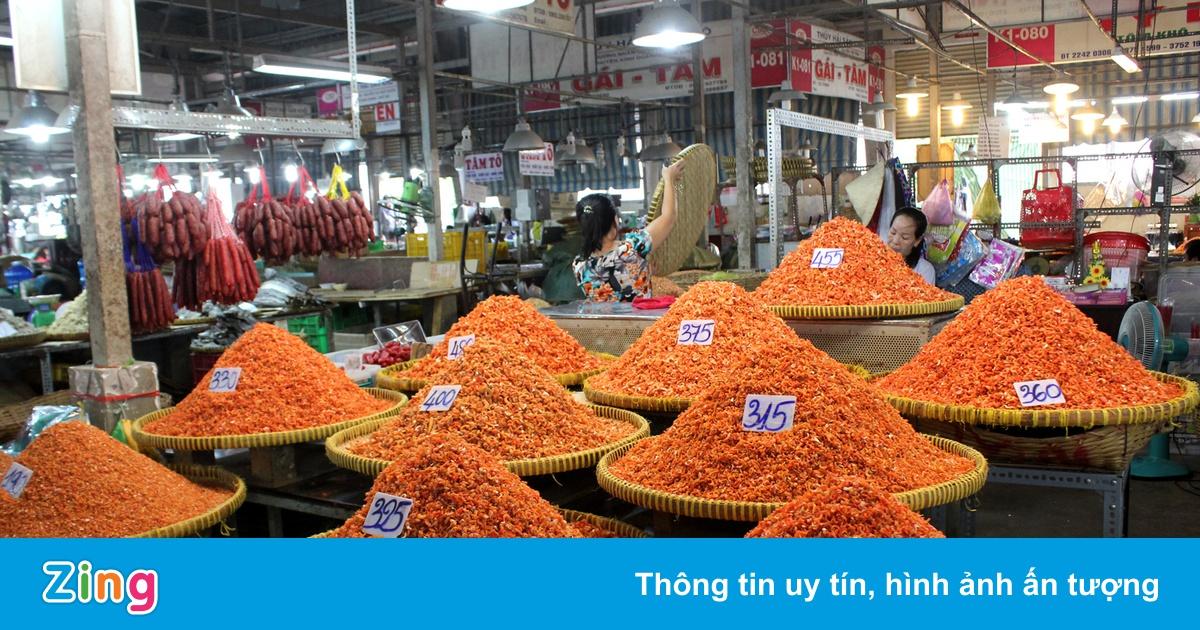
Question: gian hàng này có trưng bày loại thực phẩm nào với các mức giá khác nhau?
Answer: tôm khô